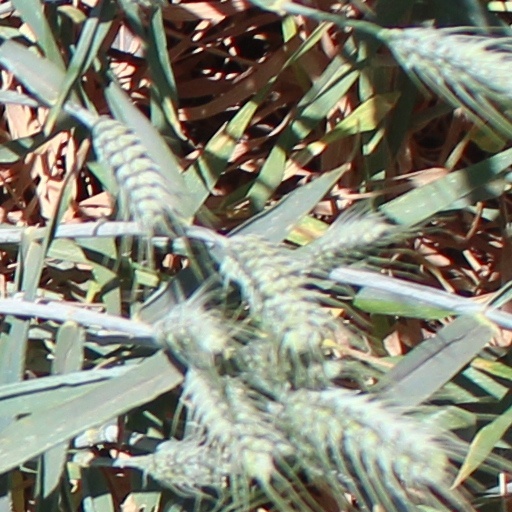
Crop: wheat